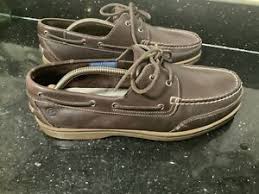
Label: Boat